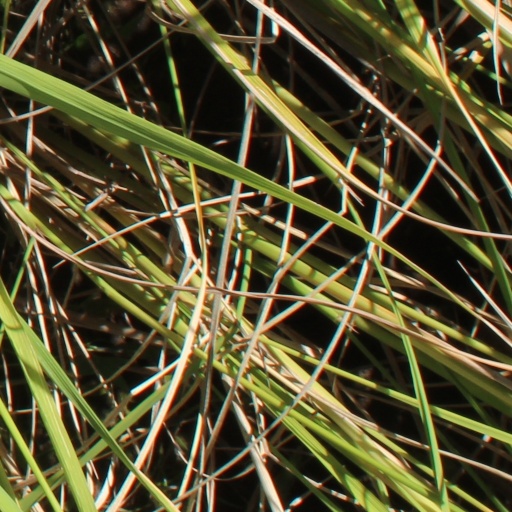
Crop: rice